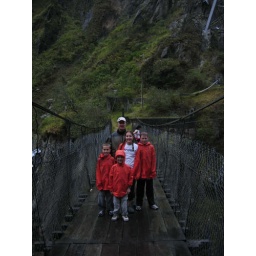
Jim, Liam, Maura, Sean, and Aidan on a bridge over a river